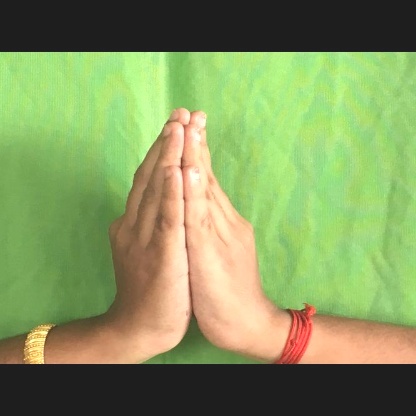
Mudra: Anjali